Answer in natural language. Which object is closer to Window (highlighted by a red box), black metal chair (highlighted by a blue box) or Window (highlighted by a green box)? Choose between the following options: black metal chair (highlighted by a blue box) or Window (highlighted by a green box)
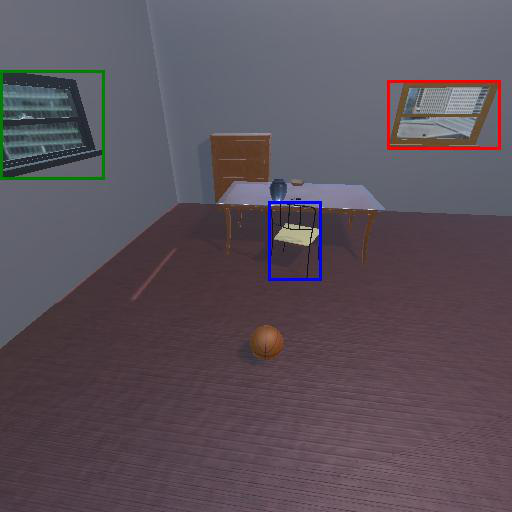
<answer>black metal chair (highlighted by a blue box)</answer>